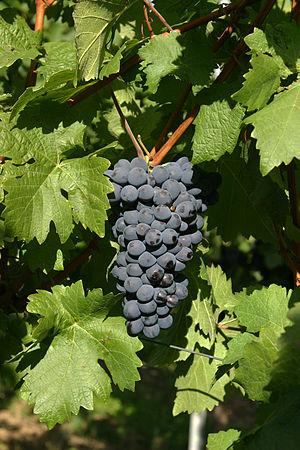
L' helfensteiner est un cépage de cuve de raisins noirs.